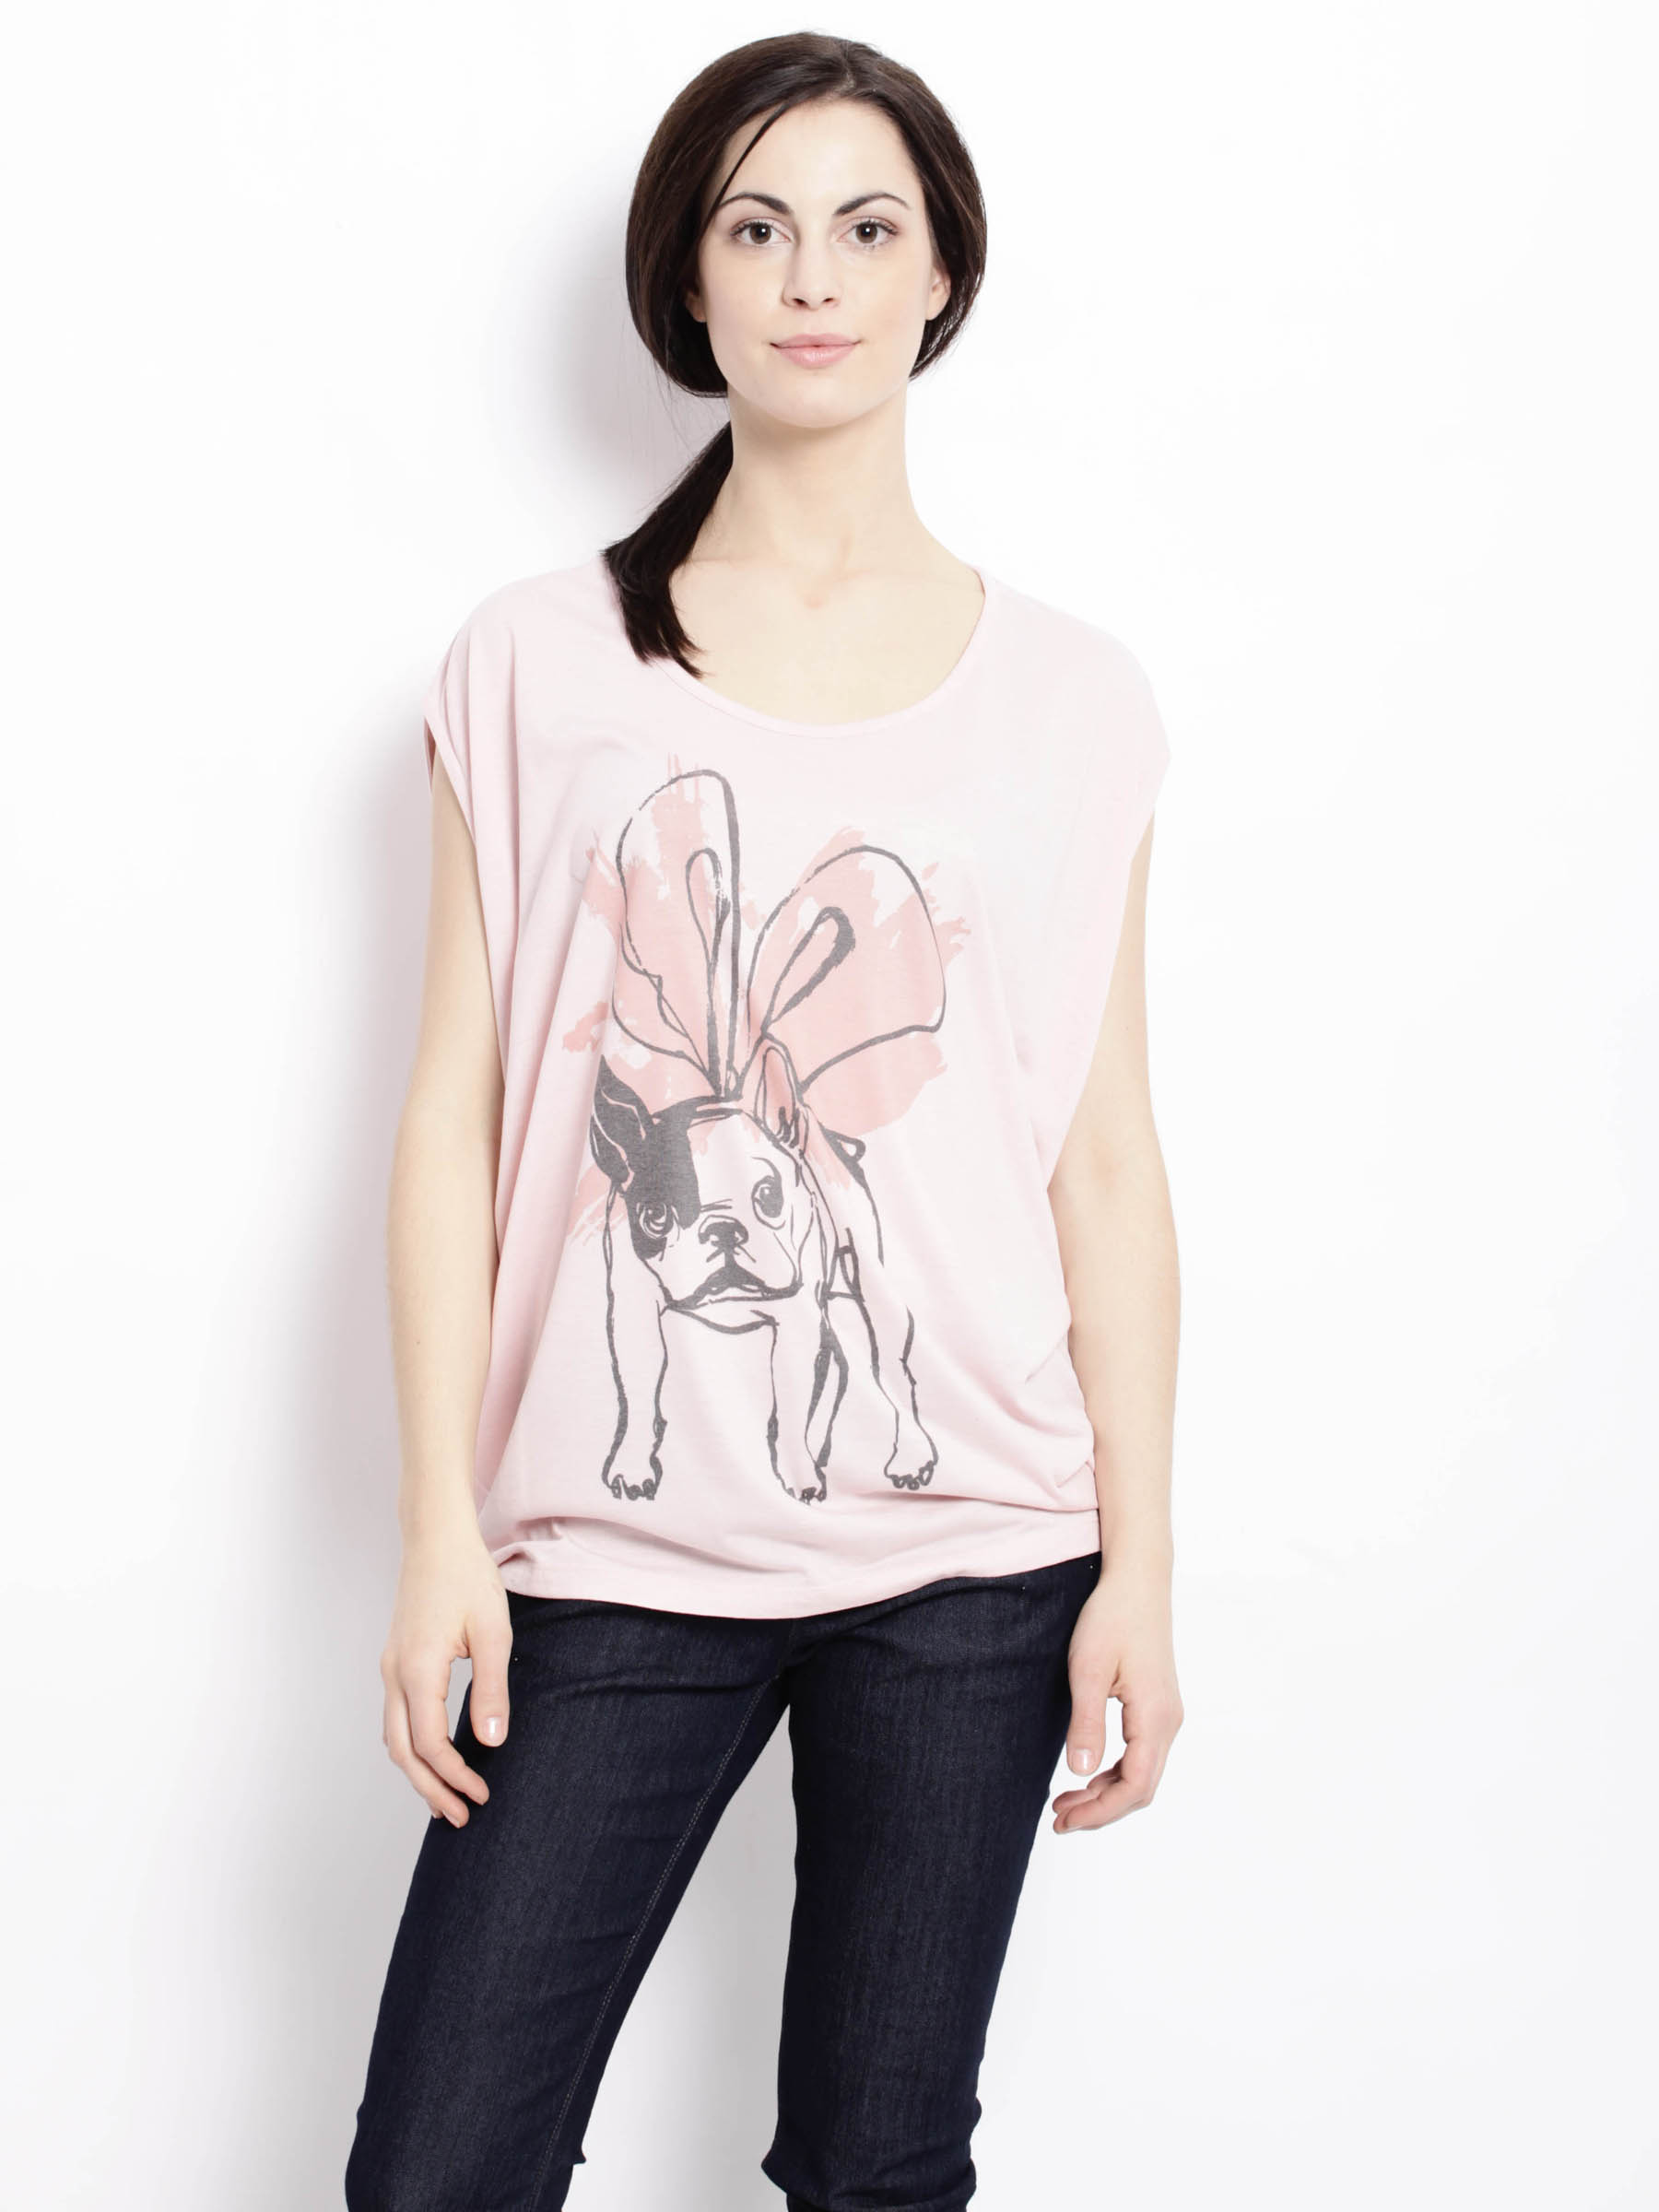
United Colors of Benetton Women Printed Pink Top
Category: Apparel / Topwear / Tops
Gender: Women
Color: Pink
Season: Fall 2011
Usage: Casual